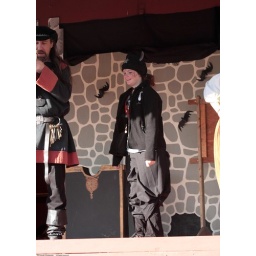
Kendra has to face public humiliation by mooing like a cow as her sentence for &amp;quot;excessive jubilation&amp;quot;